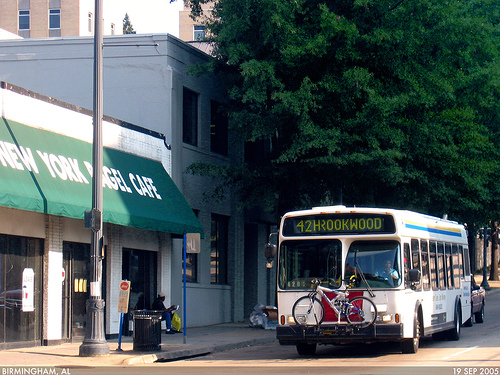
A red and white bus moving through a city street.

A bicycle is mounted on the front of a public bus near a bagel cafe.

A bus drives down a street lined with buildings.

an image of a bus that is traveling down the street

A bus with a bicycle tied at the front near a cafe